The Mike Douglas Show

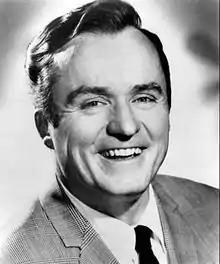
Douglas in 1966

The Mike Douglas Show is an American daytime television talk show that was hosted by Mike Douglas. It began as a local program in Cleveland in 1961 before being carried on other stations owned by Westinghouse Broadcasting. The show went into national syndication and was moved to Philadelphia in 1965. The program ran until 1981. It was distributed by Westinghouse Broadcasting, and for much of its run, originated from studios at two of the company's TV stations in Cleveland and Philadelphia.